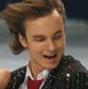
Age: 25